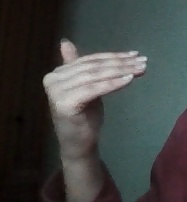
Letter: khaa